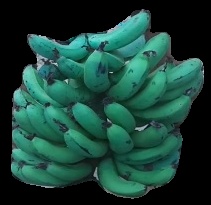
Variety: pachbale
Grade: grade3